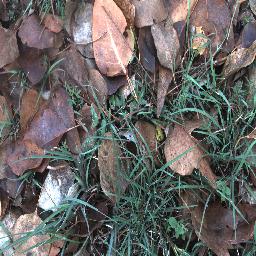
Label: negative